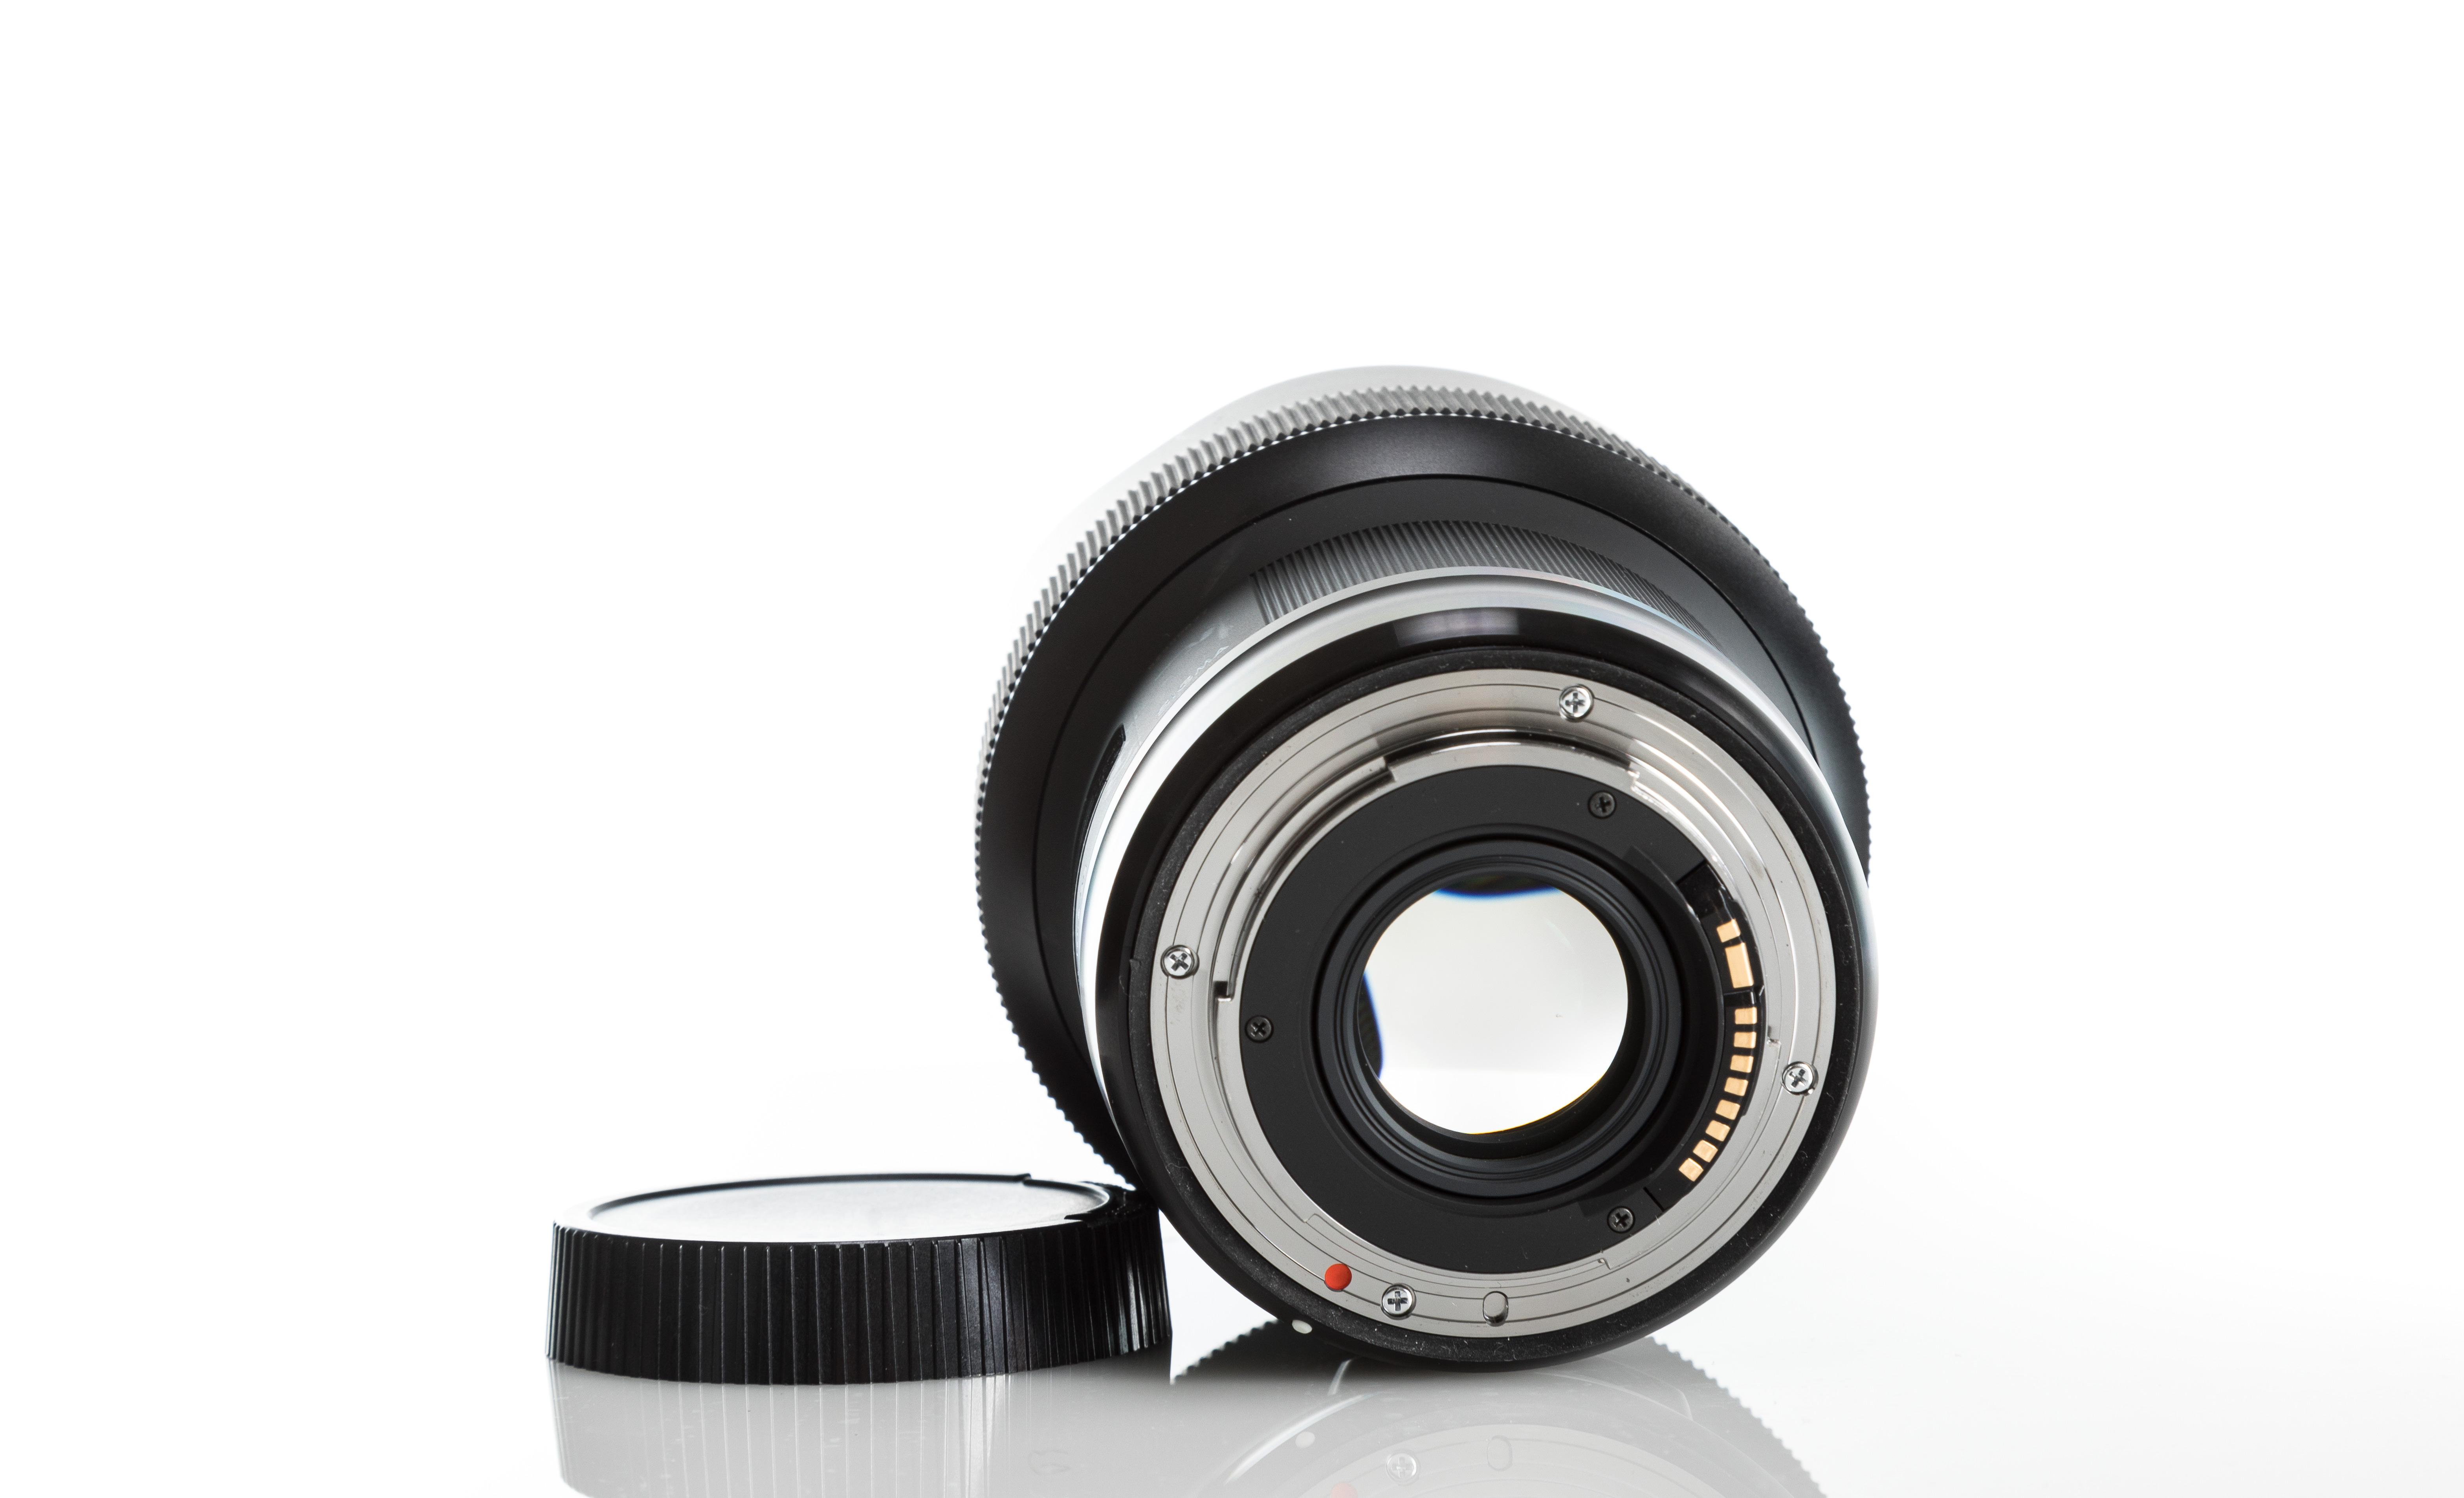
electronic, digital, camera accessory, cameras optics, lens, camera lens, product, teleconverter, photography, stock photography, optical instrument, lens hood